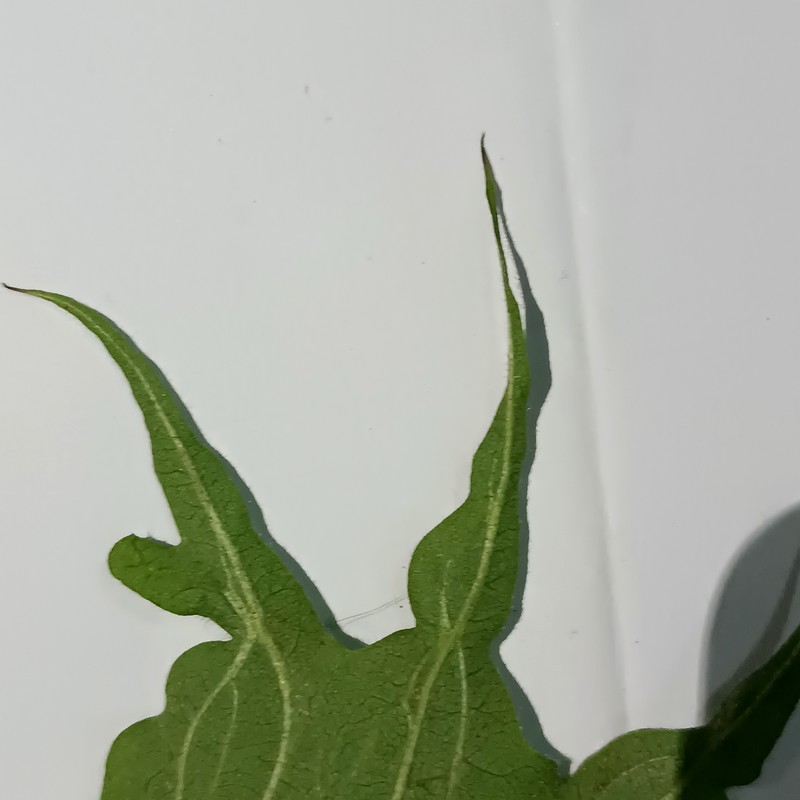
Label: Herbicide Growth Damage